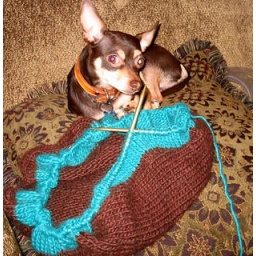
the french market bag in progress